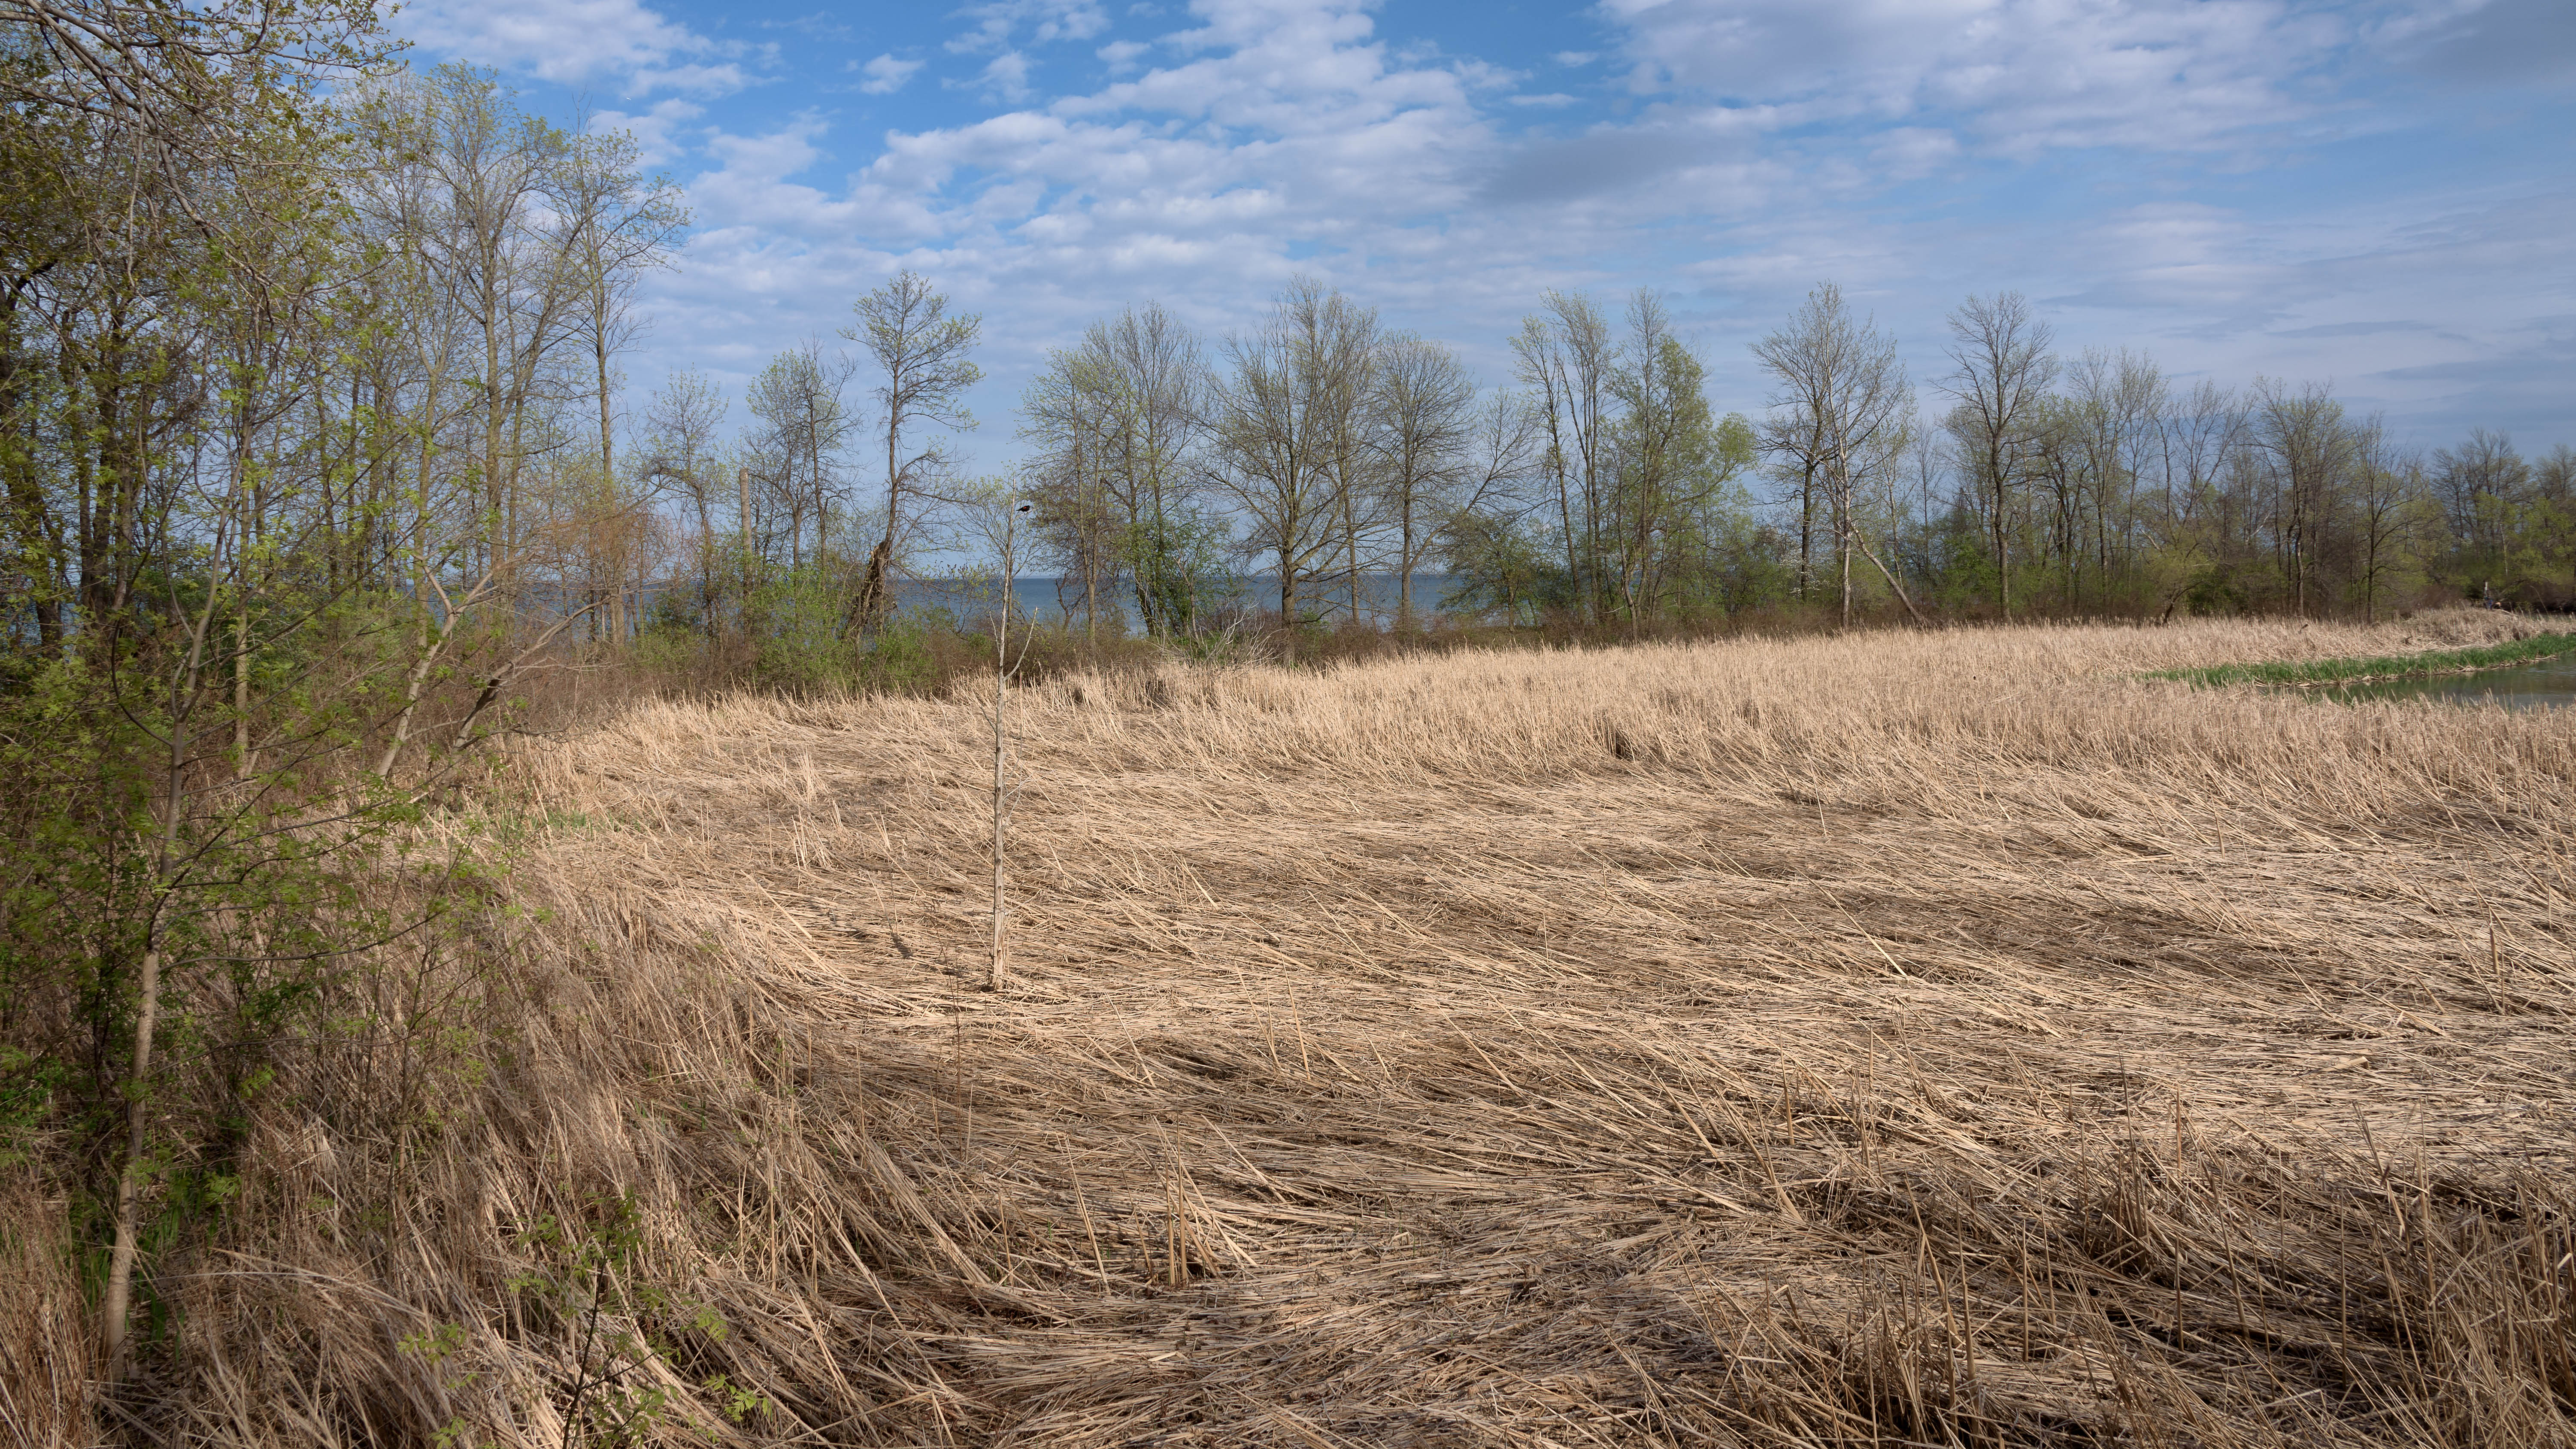
landscape, tree, forest, grass, marsh, wilderness, plant, trail, field, meadow, prairie, hill, dirt road, pasture, ranch, park, soil, nikon, ridge, plain, trees, sunny, clouds, grassland, wetland, bog, jack, d750, mississauga, ontario, darling, rattray, habitat, ecosystem, mound, steppe, rural area, natural environment, grass family, land lot